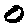
Label: 0